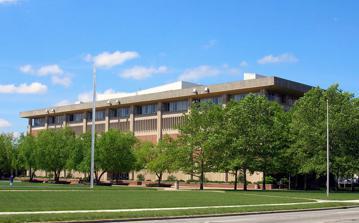
Building: Robert E. Cavanaugh Hall
Country: United States of America
Year built: 1971
Robert E. Cavanaugh Hall Cavanaugh Hall in 2005. General information Address 425 University Blvd, Indianapolis, IN 46202-5140 Coordinates 39°46′25.244″N 86°10′30.327″W / 39.77367889°N 86.17509083°W / 39.77367889; -86.17509083 Named for Robert E. Cavanaugh Groundbreaking 1969 Completed 1971 Affiliation Indiana University-Purdue University Indianapolis Design and construction Architect(s) Reid, Thompson & Boots Associates, Inc. Robert E. Cavanaugh Hall was one of the first non-medical academic buildings constructed on the IUPUI campus alongside Joseph T. Taylor Hall , known as the Blake Street Library at that time, and the Lecture Hall. Cavanaugh Hall served as an early hub for academic, administrative, and student activities which would lead to a constantly reshuffling of space usage. Competition of space for classrooms, administrative activities, and student activities would underscore the history of Cavanaugh Hall. Cavanaugh Hall currently serves as the home for the IUPUI School of Liberal Arts and various related research units. History Cavanaugh Hall was completed in 1971 and located on Agnes Street, later known as 925 W. Michigan Street, and designed by Reid, Thompson & Boots Associates, Inc. Cavanaugh Hall was named after Robert E. Cavanaugh, former dean of the IU Extension Campus. The groundbreaking ceremony was held on September 4, 1968. Cavanaugh Hall consisted of 69 classrooms, 15 laboratories, 150 offices, a faculty lounge on the fifth floor, and the campus bookstore located in the basement. The dedication was accompanied by a protest by the Black Student Union for better educational and health programs for inner-city communities. The student union emphasized that they were not opposed to the dedication of Cavanaugh Hall and just wanted to bring greater attention to community issues. Cavanaugh Hall served as an academic hub for students, especially non-medical students with various facilities housed in the building. Some of these facilities included the Campus Centre Theatre Box Office which allowed students to purchase tickets to performances hosted by fellow students in Indianapolis and the campus housekeeping services located in the basement. Following its completion, many academic departments moved to the new building with the School of Liberal Arts making up the majority of the units. The IU Speech Department moved from the Marott Building, now known as the Turnverein Apartment Complex, to Cavanaugh Hall. In 1972, the restructuring of undergraduate programs led to the creation of the School of Liberal Arts (humanities and social sciences). The IUPUI (Indiana University Purdue University Indianapolis) School of Social Work , previously known as the School of Social Service, moved to Cavanaugh Hall sometime between 1971 and 1973.  The IUPUI Economics Department opened the new Economic Statistics Laboratory on the fourth floor of Cavanaugh in September of 1972. In the 1970s, IUPUI began moving programs that were essential to student activity to Cavanaugh Hall. This included the Admissions Office, Registrar Office, Bursar Office, and Financial Aid Office which all took up residence on the first floor of Cavanaugh. This led to a decrease in the total number of classrooms able to be used in Cavanaugh due to the need for administrative space. A student lounge was set up on the lower floor with vending machines, television sets, and places to socialize for students to relax while on campus. The campus bookstore was also set up on the lower floor of Cavanaugh where students could get all their textbooks for classes.  The Arts and Sciences Office was established on the fourth floor of the building to handle credit requirements for science and liberal arts programs. The Office for Scholarships and Financial Aid and the Student Services office were established on the third floor to assist students in their academic activities. The Student Senate Office on the second floor was established in the new building to create a space for IUPUI student senate members to hold meetings. In 1971, Sherry Bennett established a new campuswide paper named the IUPUI Sagamore in an office space on 38th Street. Eventually, the office was relocated to the second floor of Cavanaugh Hall, then to the basement area. The Student Senate established a bulletin board in the Cavanaugh Lobby to inform students of upcoming activities, furthering solidifying the building as a hub for student activity. In 1973, the School of Science and Liberal Arts programs were reorganized into separate entities which led to the dissolution of the Arts and Science Office. The School of Liberal Arts Office was established in its place, while the School of Science Office moved from Cavanaugh to the Administration Building. The Student Association moved from the second floor to the basement to make room for more classrooms. In the Summer of 1977, the University Division moved to the Engineering and Technology Building to create more space for the Financial Aid Office due to growing enrollment. Space issues would persist throughout the 1970s, but the leasing of the Mary E. Cable Building would alleviate the need for more classroom space for the School of Liberal Arts for the next couple decades. In November of 1980, the IU Board of Trustees approved a proposal to lease the Mary E. Cable Elementary School. The Department of Communications and Theatre would move from Cavanaugh Hall to the elementary school. Despite this new space, Cavanaugh would continue welcoming new administrative and academic units throughout the 1980s. In 1981, the School of Journalism opened spaces on the Indianapolis campus in Cavanaugh Hall on the third floor. These spaces consisted of four classrooms and two offices. In January 1982, the School of Social Worked moved from Cavanaugh Hall to the Education building. In September 1982, the IUPUI Writing Center officially opened on the fourth floor of Cavanaugh to assist students with their writing needs. In 1983, the first floor of Cavanaugh Hall was remodeled to consolidate the Bursar, Registrar, Admission, and Financial Aid Office all in a single location. The goal was to students to conduct all their administrative needs without needing to travel across campus. The mid-1980s saw a plethora of new administrative and research units begin to occupy Cavanaugh Hall. The Institute for Humanities Research opened on the fifth floor of Cavanaugh Hall in August 1984. In 1984, Cavanaugh Hall houses the Center for American Studies, Peirce Edition Project, Journal of the Early Republic , and Center for Economic Development. The Center for American Studies and Journal of the Early Republic shared an office space on the fifth floor of Cavanaugh. The Center for American Studies occupied the former office of the dean of social work, whereas the Journal of the Early Republic occupied the assistant dean’s office. Brian S. Vargus, Sociology professor, successfully proposed the creation of the Public Opinion Laboratory in the School of Liberal Arts. The goal of the laboratory was to develop internship opportunities for students interested in public opinion research as well as gather community data to be used professional development opportunities. At the end of 1984, the fourth floor of Cavanaugh was renovated to create more space for the School of Liberal Arts. In October 1985, the School of Liberal Arts announced the formation of the Office of Student Affairs located on the fourth floor to provide academic services for liberal art majors. In 1986, the Black Student Union vacated their office in the basement of Cavanaugh and moved to the basement of the Blake Street Library. The new space was renovated for the Adult Education Center, which was created to support continuing education programs. In 1987, the Office of Women’s Research and Resources was established in Cavanaugh Hall. The office is now currently housed in the University Library. The construction of new buildings in the late 1980s and early 1990s on campus would allow some academic units to transfer to new locations, while those that remained shuffled into new spaces. In 1991, the Department of Geology and Biology moved from the third floor to the new Science Building. The third floor became the new home for the Departments of Anthropology, Religious Studies, and Sociology. Sue Steinmetz, Head of the Sociology Department, moved the Sociology Department to the third floor of Cavanaugh. This included establishing the Family Research Project and the Sussman Research Library on the third floor. The Sussman Research Library was established through a contribution of the books, journals, and papers of Marvin B. Sussman. The library contains a large collection of materials on family science and sociology, with an emphasis on population, aging, family violence, sexuality, health, law, history, race/ethnicity, and deviance. Without a dedicated campus center, Cavanaugh Hall served as one of the focal points of student activity but was constantly plagued with competition for classroom and office space. In 1996, the Student Canteen located in the basement of Cavanaugh was cut in half to create room for a new enrollment center. This project created student outrage over the loss of student-dedicated space amid controversies surrounding a dedicated student center. Students expressed how the university has continued to eliminate existing student activity spaces without creating a Student Center. Administration defended its actions by stating that the university is in dire need of a new and improved enrollment center to improve student retention. Later that year, the third floor was renovated to centralize the communication studies program into a single building. Communication faculty members vacated the University Library and Mary E. Cable Building to consolidate the program space in Cavanaugh. After the new IUPUI Campus Center was completed in 2008, the Cavanaugh Hall bookstore was closed and moved to its new location in the basement of the Campus Center. In 2012, the former campus bookstore space was renovated by Rosk Group to convert the space into classrooms and student social spaces. The space had served as an informal gathering place for students in Cavanaugh, but the space continued to be underutilized until the renovation. Research centers Global Health Communication Center The Global Health Communication Center (GHCC) was established in May 2006. The GHCC studies the relationship between communication and global health, primarily how communication affects the quality of care, availability, and research. The mission of the center is to improve health care and promote great access to health care through more effective health communication. Intercultural Center for Intercultural Communication The International Center for Intercultural Communication (ICIC) was established in 1998 as a research unit housed in the Department of English in the IU School of Liberal Arts. The ICIC studies the English language and intercultural communication using linguistic science . The ICIC applies its research by creating educational resources and training in the English language and culture. In 2003, an Endowed Chair position was established due to a gift from the Zimmer family. In 2015, the ICIC moved to the second floor in Cavanaugh Hall to be with the rest of the School of Liberal. Luis Alberto Ambroggio Center for Latino Studies The Luis Alberto Ambroggio Center for Latino Studies formally opened on November 1, 2018, in Room 323 of Cavanaugh Hall. Nearly 2,000 volumes are in the center, covering classic Spanish literature, linguistics, American history, and more. The center was named after the Argentine American poet, Luis Alberto Ambroggio . National Council on Public History The National Council of Public History (NCPH) promotes the advancement of public history by promoting professionalism among history practitioners. NCPH represents consultants, museum professionals, government historians, professors and students, archivists, teachers, cultural resource managers, curators, film and media producers, historical interpreters, policy advisors, etc. NCPH is responsible for The Public Historian and Public History News. NCPH moved to IUPUI in 1990 and were originally located on in various spaces within Cavanaugh Hall before settling in their current space on the first floor in 2014. Ray Bradbury Center Main article: Ray Bradbury Center In the spring of 2007, the IUPUI School of Liberal Arts opened the Ray Bradbury Center on the first floor of Cavanaugh Hall. The center consists of an extensive research library and small archive for visiting researchers interested in Ray Bradbury . The primary function of the center is to produce a scholarly journal, The New Ray Bradbury Review , and multi-volume editions of Bradbury’s stories, The Collected Stories of Ray Bradbury . The first volume of The Collected Stories of Ray Bradbury was published in April 2011, and covers the years 1938 to 1943. As of 2022, The New Bradbury Review was published in an online, open-source format by the Indiana University Press. The Center for the Study of Religion & American Culture In 1989, the Indiana University Board of Trustees was established as a research unit of the School of Liberal Arts on the fourth floor of Cavanaugh dedicated to researching the between religion and other aspects of American culture. The center also engages in community outreach as a resource for educators, community members, or media interested in American religious history and customs. The center publishes the semiannual scholarly periodical Religion and American Culture: A Journal of Interpretation . The first edition of the journal was published in 1991. Institute for American Thought In January of 1975, IUPUI history professor Bernard Friedman established the Center for American Thought and Culture, which quickly changed its name to the Center for American Studies, in Cavanaugh Hall as its first director. In 1983, the Center for American Studies announced a two-year study consisting of three symposia that would assemble 10 to 12 nationally recognized scholars to discuss aspects of American culture and life. The project was funded through a $65,143 grant from the Lilly Endowment. In 2004, the Institute for American Thought was established out of the Center for American Thought and Culture. The center published a newsletter known as the Convergence. The center sponsored several projects including the Charles S. Peirce Papers and the Journal of the Early Republic . Frederick Douglass Papers In 1998, the Frederick Douglass Papers project moved from West Virginia University to IUPUI as part of the Institute of American Thought. The project is located on the third floor of Cavanaugh. The project collects, edits, and publishes the writings of Frederick Douglas with the goal to make Frederick Douglass ’ materials more accessible to a wider audience. The Charles S. Peirce Project The project is an academic research center dedicated to publishing a 20-volume series on the American Philosopher Charles S. Peirce, founder of pragmatism. In 2023, researchers at the Peirce Project have access to 80,000 copies of original manuscripts. The resources of the project include an extensive microform collection of Peirce’s manuscripts and the Max H. Fisch Library (a large private collection on classical and American philosophy and on nineteenth- and early twentieth-century American culture) The Charles S. Peirce Project was established on the IUPUI campus on July 1, 1976. The project was originally located on the fifth floor of Cavanaugh Hall. The Peirce Project is an academic unit within the Institute for American Thought. Former Research Centers Confucius Institute IUPUI was selected in 2007 to house a Confucius Institute with Professor “Joe” Xu, professor of neuroscience at the IU School of Medicine , as its first director. The Confucius Institute in Indianapolis, sometimes referred to as CI Indy, was an apolitical, non-profit organization established by IUPUI, Sun Yat-sen University in China, and Hanban (The Office of Chinese Language Council International) to promote the teaching of Chinese language and culture in central Indiana. CI Indy and the Indianapolis Mayor's Office established the annual Chinese Festival of Indianapolis beginning in 2010. The Lilly Chinese Culture Network, Indianapolis Chinese Community Center, Chinese American Society, and other organizations joined with CI Indy to promote Chinese culture and celebrate the Chinese who have made great contributions to the city of Indianapolis. The Confucius Institute at IUPUI was closed on April 3, 2019, with IU citing financial issues surrounding federal changes to Chinese language programs. Confucius Institutes were criticized by Republic politicians for their alleged efforts to spread communist propaganda. Indiana Representative Jim Banks released a statement saying "The Chinese Communist Party in Beijing knows that U.S. universities are home to important research, some of which involves sensitive national security information funded by U.S. federal departments. By using businesses and cultural exchanges as fronts, the Chinese government infiltrates these institutions and steal our nation’s intellectual property and secrets. Thanks to the necessary steps by IUPUI and MIT, more schools are waking up to this reality, and I suspect many more will follow their lead.” University Writing Center The University Writing Center (UWC) was founded in 1983 by IU English Professor Barbara Cambridge. The first staff members consisted of English professors and a couple of student tutors. Its initial services included 30-minute writing sessions, a grammar hotline, and writing workshops across all academic departments. In 1990, Cambridge established the Writing Fellows Program, which provided formal writing education for undergraduates. The center is part of the English program at the IU School of Liberal Arts. In 1999, the Writing Center moved from the fifth floor to the third to create more space for writing assistance and mentoring. In the late 1990s, the UWC established satellite centers in University College, now known as Joseph T. Taylor Hall, and the Ball Residence Hall. In 2007, the University Library established the Learning Commons on the second floor, and the UWC moved to occupy part of the space. The Public Opinion Laboratory (POL) The Public Opinion Laboratory was founded in 1986 by IU Sociology Professor, Brian S. Vargus, and located on the fourth floor of Cavanaugh Hall. The laboratory quickly outgrew its original space and moved to a larger space on the second floor to accommodate the increasing student workers. The lab was completely student-run and performed polling for IUPUI and private clients. One example is that The Star contracted the Public Opinion Laboratory to perform all the polling work in the fall political season. See also Indiana University–Purdue University Indianapolis Public Art Collection References ^ IU School of Liberal Arts in Indianapolis, “ Celebrating 50 Years of Liberal Arts ,” July 29, 2021. ^ a b The Sagamore. October 19, 1971. https://archives.iupui.edu/handle/2450/10015 ^ IUPUI. Department of Communications Program Review, February 1997. Indianapolis, IN: IUPUI, 1992: 45. Communication Department Files, Box 1, Folder 35, Ruth Lilly Special Collections & Archives, Indianapolis. ^ a b Indiana University School of Liberal Arts Mission and History, 1981, Sociology Department Files, Box 2, Folder 12, Ruth Lilly Special Collections & Archives, Indianapolis. ^ “Econ. Lab Now Open.” The Sagamore. September 25, 1972. https://archives.iupui.edu/handle/2450/10016 ^ Gray, Ralph D. IUPUI--The Making of an Urban University . Bloomington, IN: Indiana University Press, 2003: 200-202. ^ Gray, pp. 205-206. ^ “The Saga of the Sagamore.” The Sagamore. October 5, 1971. https://archives.iupui.edu/handle/2450/10015 ^ “Senate Approve Bulletin Board.” The Sagamore. December 7, 1971. https://archives.iupui.edu/handle/2450/10015 ^ “File Move to 38th St. Completes Restructure.” The Sagamore. February 12, 1973. https://archives.iupui.edu/handle/2450/10047 ^ “University Division Moves Offices to E/T Building.” The Sagamore. June 8, 1977. https://archives.iupui.edu/handle/2450/10127 ^ “IUPUI to Lease Old School 4.” Indianapolis Recorder , November 22, 1980. ^ “Journalism School Expanded to IUPUI Campus.” The Sagamore. August 26, 1981. https://archives.iupui.edu/handle/2450/10219 ^ “Writer’s Center Opens.” The Sagamore. September 15, 1982. https://archives.iupui.edu/handle/2450/10220 ^ “Remodeling, Relocation Centralize Services.” The Sagamore. August 24, 1983. https://archives.iupui.edu/handle/2450/10246 ^ “Etcetera from Liberal Arts.” February 1984, Sociology Department Files, Box 3, Folder 23, Ruth Lilly Special Collections & Archives, Indianapolis. ^ Gray, p. 165. ^ "Plan for a Public Opinion Laboratory.” Sociology Department Files, Box 2, Folder 8, Ruth Lilly Special Collections & Archives, Indianapolis. ^ “Liberal Arts Expanding.” The Sagamore. November 26, 1984. https://archives.iupui.edu/handle/2450/10255 ^ a b “Trustee Approve Projects, OK Adult Education Center.” The Sagamore. September 15, 1986. https://archives.iupui.edu/handle/2450/10257. ^ IUPUI Office for Women, “ Creating Gender Equality at IUPUI: Fifty Years of Leadership .” ^ IUPUI. Institutional Self-Study Narrative, 1992. Indianapolis, IN: IUPUI, 1992: 179 ^ “Department of Sociology Self-Study Report.” Sociology Department Files, Box 3, Folder 16, Ruth Lilly Special Collections & Archives, Indianapolis. ^ Aaron, Dan. “Space Split Envokes Debate.” The Sagamore. August 26, 1996. https://archives.iupui.edu/handle/2450/10787 ^ Litten, Matt. “Faculty, Students Looking up with Move to Cavanaugh Hall.” The Sagamore. August 19, 1996. https://archives.iupui.edu/handle/2450/10787 ^ “ Cavanaugh Hall Classroom 008 Renovation .” Capital Planning & Facilities, 2012. ^ “ About GHCC - History .” Global Health Communication Center. Accessed October 10, 2023. ^ “ Mission & History: International Center for Intercultural Communication. ” International Center for Intercultural Communication | School of Liberal Arts Centers, May 6, 2022. ^ “ New Luis Alberto Ambroggio Center for Latino Studies to Serve as Hub for Literature, Research. ” IU News, November 15, 2018. ^ “ History of the Ray Bradbury Center: Ray Bradbury Center .” Ray Bradbury Center | School of Liberal Arts Centers, June 6, 2022. ^ “ The Center for the Study of Religion & American Culture: RAAC .” RAAC IUPUI | The Center for the Study of Religion & American Culture, October 5, 2017. ^ “Center Examines American Culture.” The Sagamore. November 5, 1980. https://archives.iupui.edu/handle/2450/10218 ^ “Two-Year Project to Examine American Religion, Culture.” The Sagamore. December 7, 1983. https://archives.iupui.edu/handle/2450/10246 ^ “ About the Project .” The Frederick Douglas Papers Project. Accessed August 29, 2023. ^ “Peirce Project Preserves Philosopher’s Work.” The Sagamore. February 3, 1986. https://archives.iupui.edu/handle/2450/10257. ^ "Chinese Classes and Activities.” Confucius Institute in Indianapolis Newsletter, Fall 2010. https://archives.iupui.edu/handle/2450/7300 ^ Redden, Elizabeth. “ Indiana Closes Confucius Institute .” Inside Higher Ed | Higher Education News, Events and Jobs, April 7, 2019. ^ Brown, Alex. “ IUPUI Closes Confucius Institute .” Inside Indiana Business, April 5, 2019. ^ a b “ History of the UWC: University Writing Center. ” University Writing Center | School of Liberal Arts Programs, October 10, 2022. ^ Patterson, Traci and Mary Lambert. "Student-run research lab one of few in the nation.” The Sagamore. August 22, 1994. https://archives.iupui.edu/handle/2450/10752 v t e Indiana University–Purdue University Indianapolis Academics Herron School of Art and Design Kelley School of Business Luddy School of Informatics, Computing, and Engineering McKinney School of Law O'Neill School of Public and Environmental Affairs School of Dentistry School of Education School of Health and Human Sciences School of Liberal Arts School of Medicine School of Nursing Athletics IU Indy Jaguars Men's basketball Women's basketball Gymnasium Natatorium Carroll Track & Soccer Stadium Indiana Farmers Coliseum Campus Ball Nurses' Sunken Garden and Convalescent Park Ball Residence Hall Ray Bradbury Center Campus Center Cavanaugh Hall Coleman Hall Dunlap Building Emerson Hall Eskenazi Hall Fesler Hall Gatch Hall Glick Eye Institute Hine Hall and University Tower Long Hall Inlow Hall Kuhn House Lilly ARBOR Project National Institute for Fitness and Sport Neuroscience Research Building North Residence Hall Public Art Collection ( list ) Rotary Building Science and Engineering Laboratory Building Taylor Hall University Hall University Library Van Nuys Medical Science Building Madam Walker Legacy Center Associated institutions Indiana University Health ( Methodist Hospital · Riley Hospital for Children · University Hospital ) National Council on Public History Sigma Theta Tau Defunct Mary E. Cable Building IU Health People Mover Indianapolis Tennis Center Institute of Psychiatric Research Student Union Building Related Indiana University system Purdue University system Purdue University in Indianapolis Category